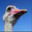
Label: bird